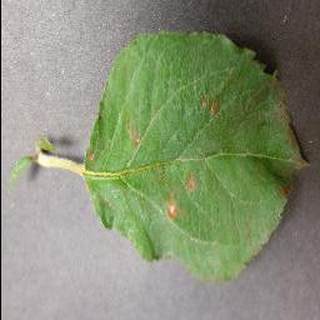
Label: apple_cedar_apple_rust